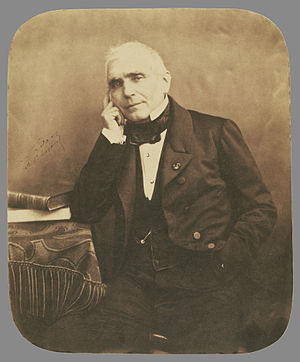
Eugène Scribe
Augustin Eugène Scribe var en fransk dramatiker og librettist.